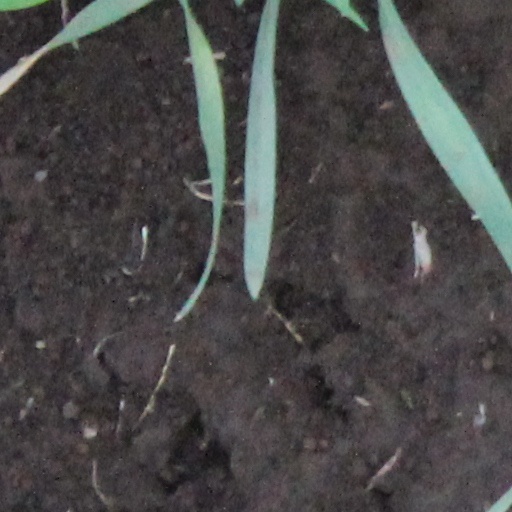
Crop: wheat